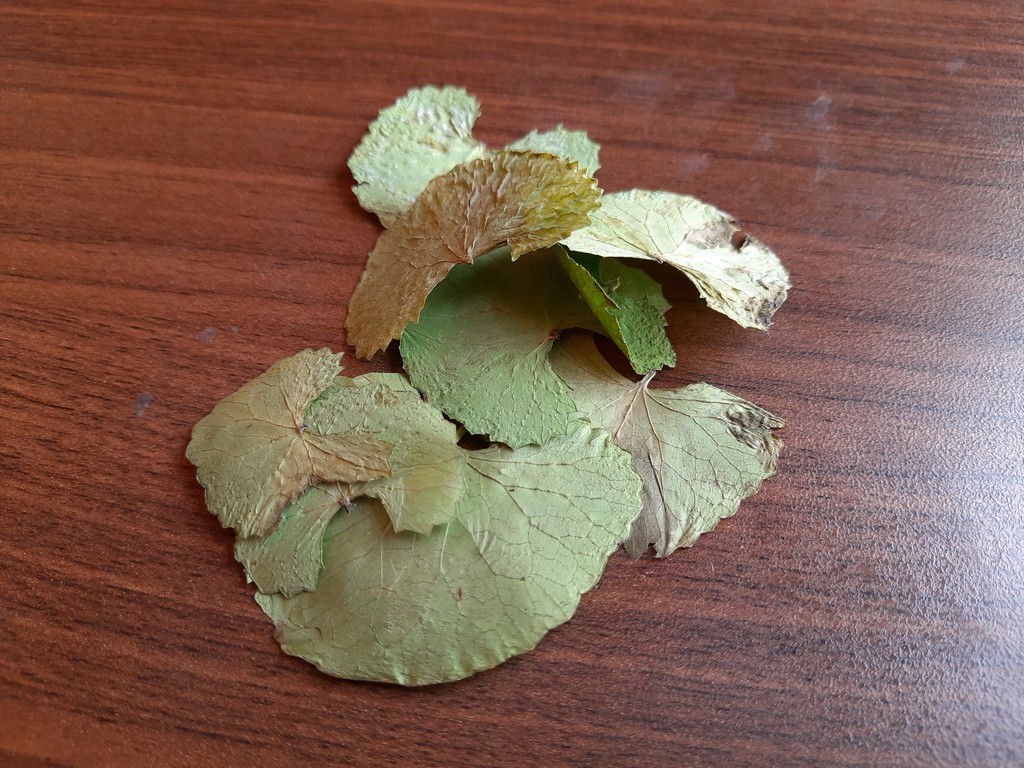
Label: Dried